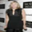
Label: woman